E531 series

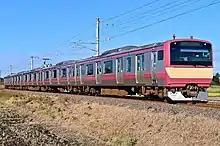
Set K451 in November 2021

To celebrate the 60th anniversary of the Katsuta Depot, set K451 entered service on 5 November 2021 in a wrapping reminiscent of the livery of the 401 series trains. Set K423 also received this wrapping in March 2023. The two sets are scheduled to carry this livery until the first quarter of 2026.